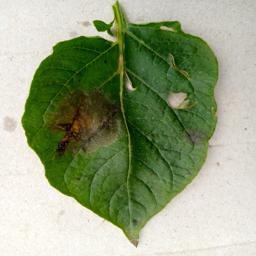
Etiqueta: Late Blight